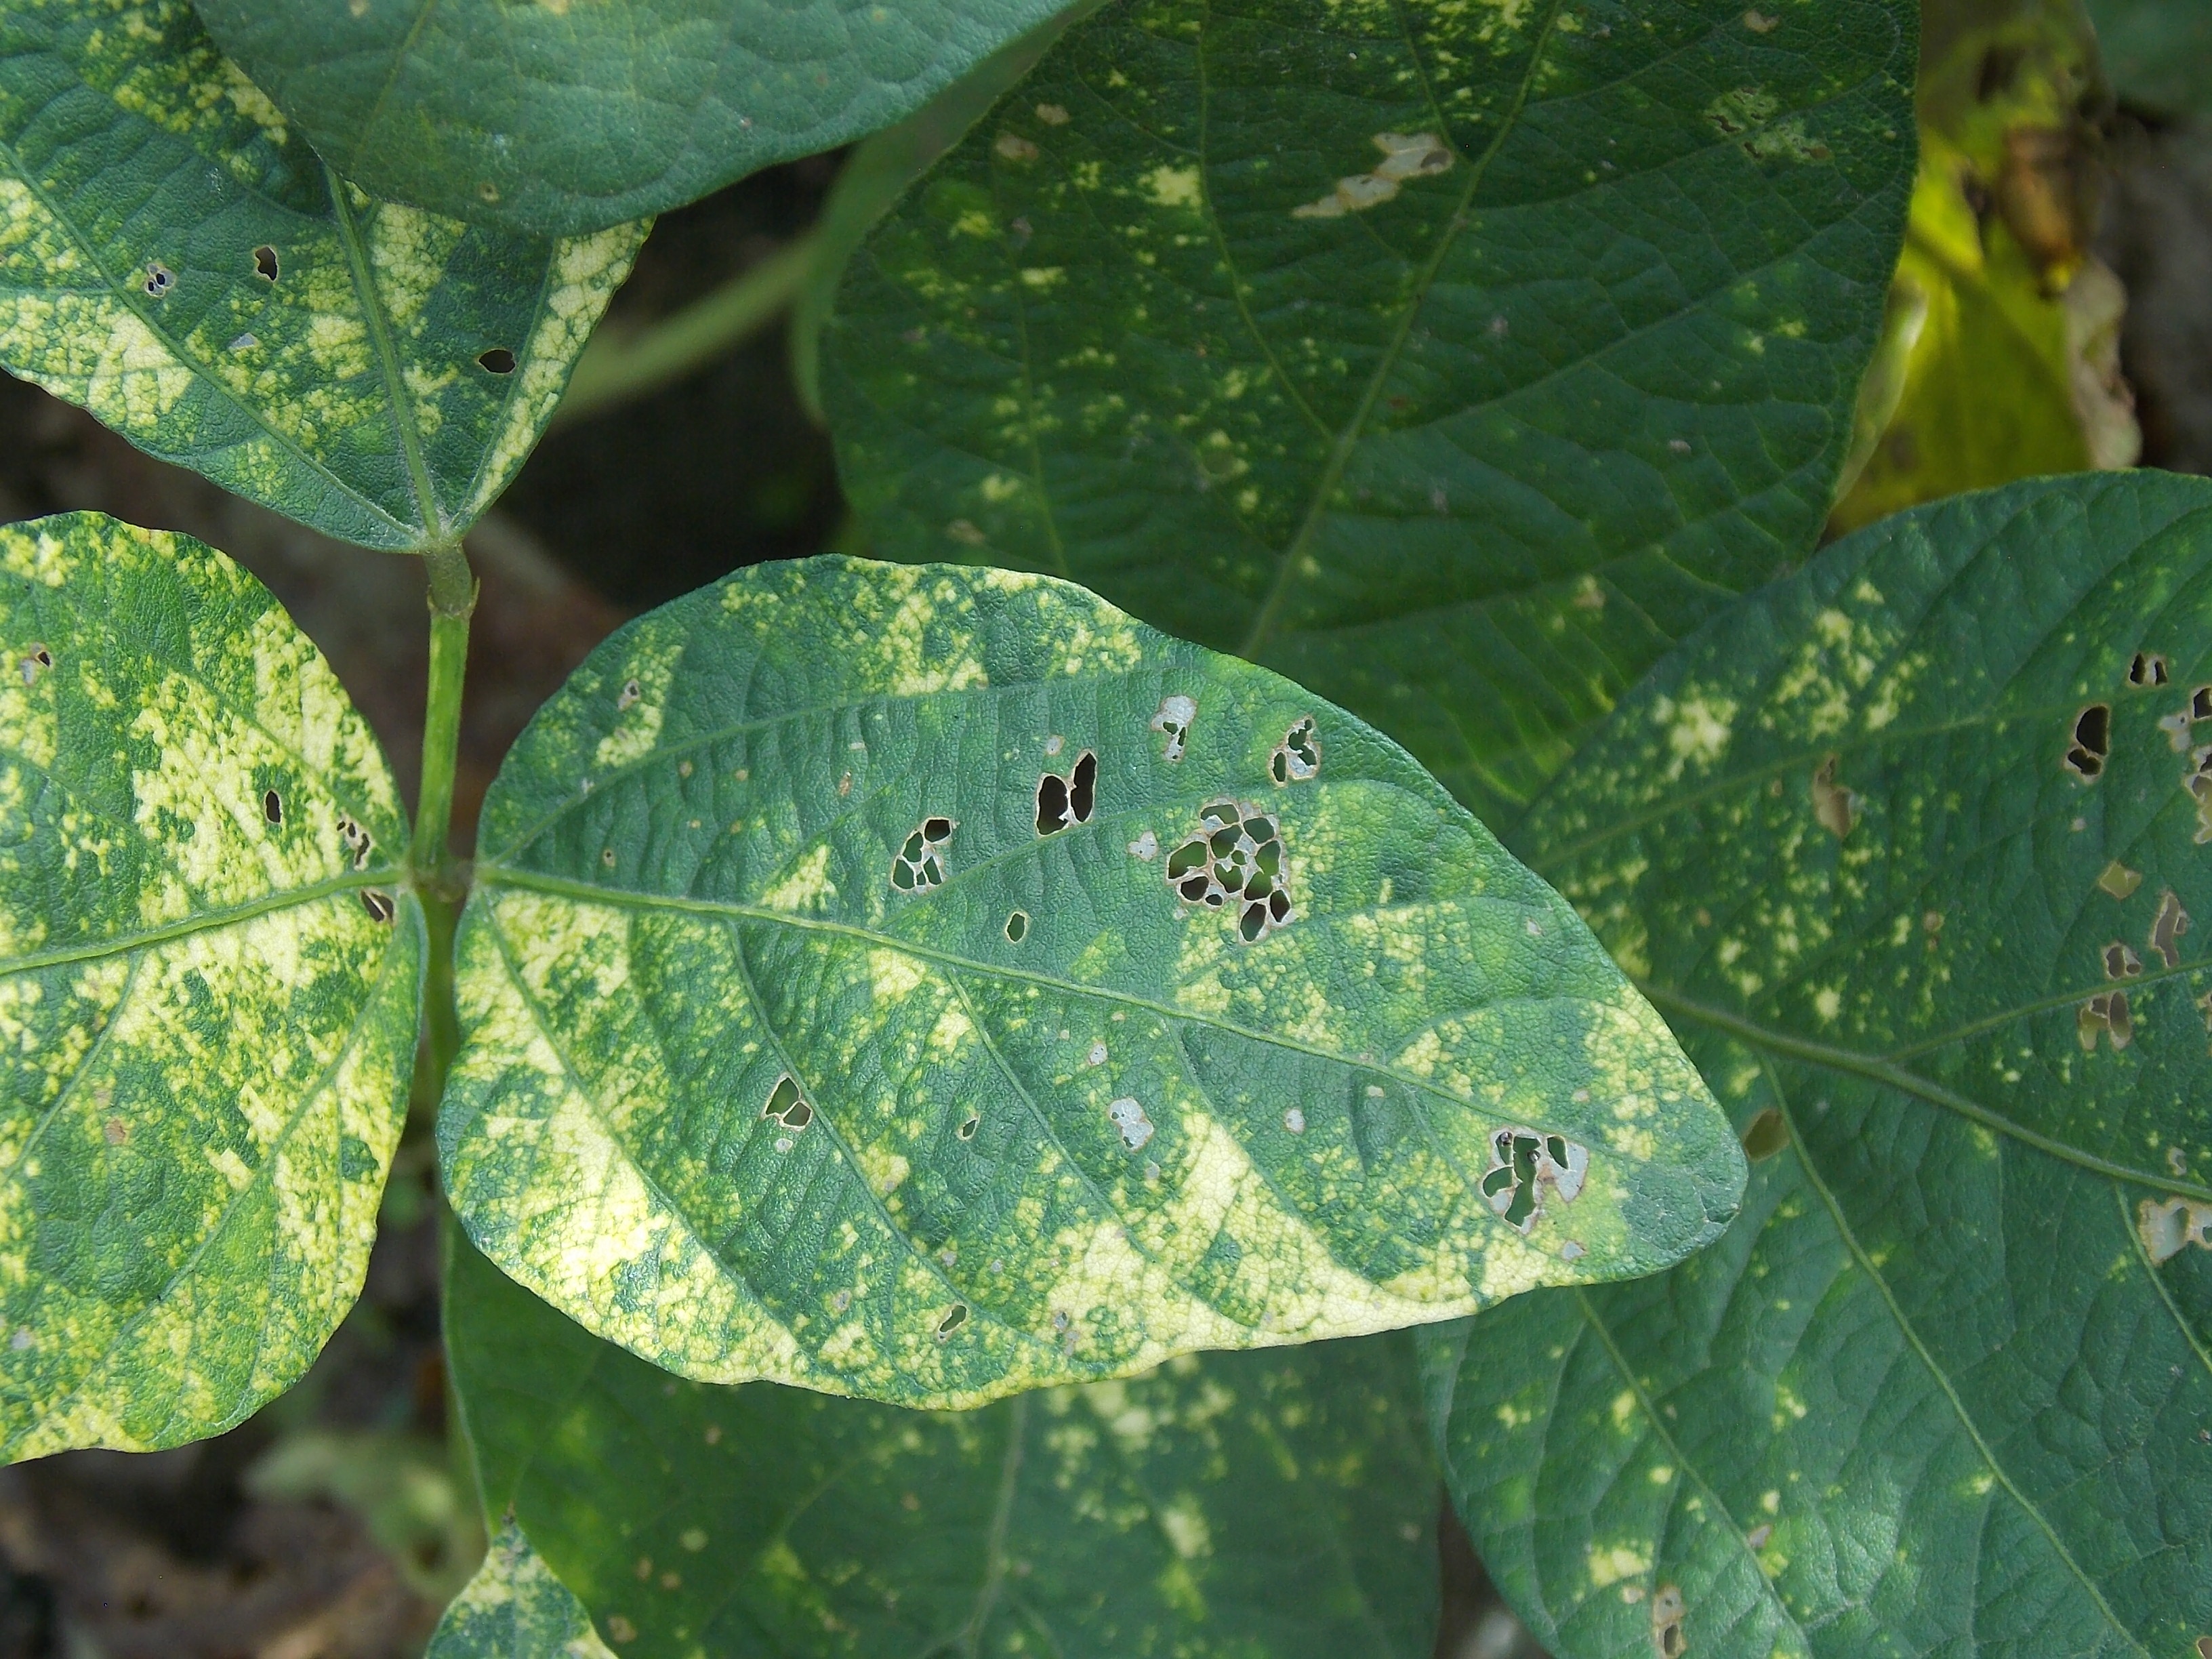
Label: Disease